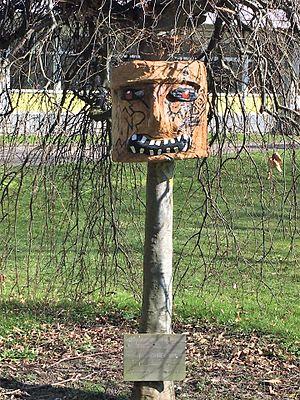
totem réalisé par les section arts visuels
Le lycée André-Maurois est un lycée public général et technologique situé 1 rue Lorraine à Elbeuf, en Seine-Maritime.